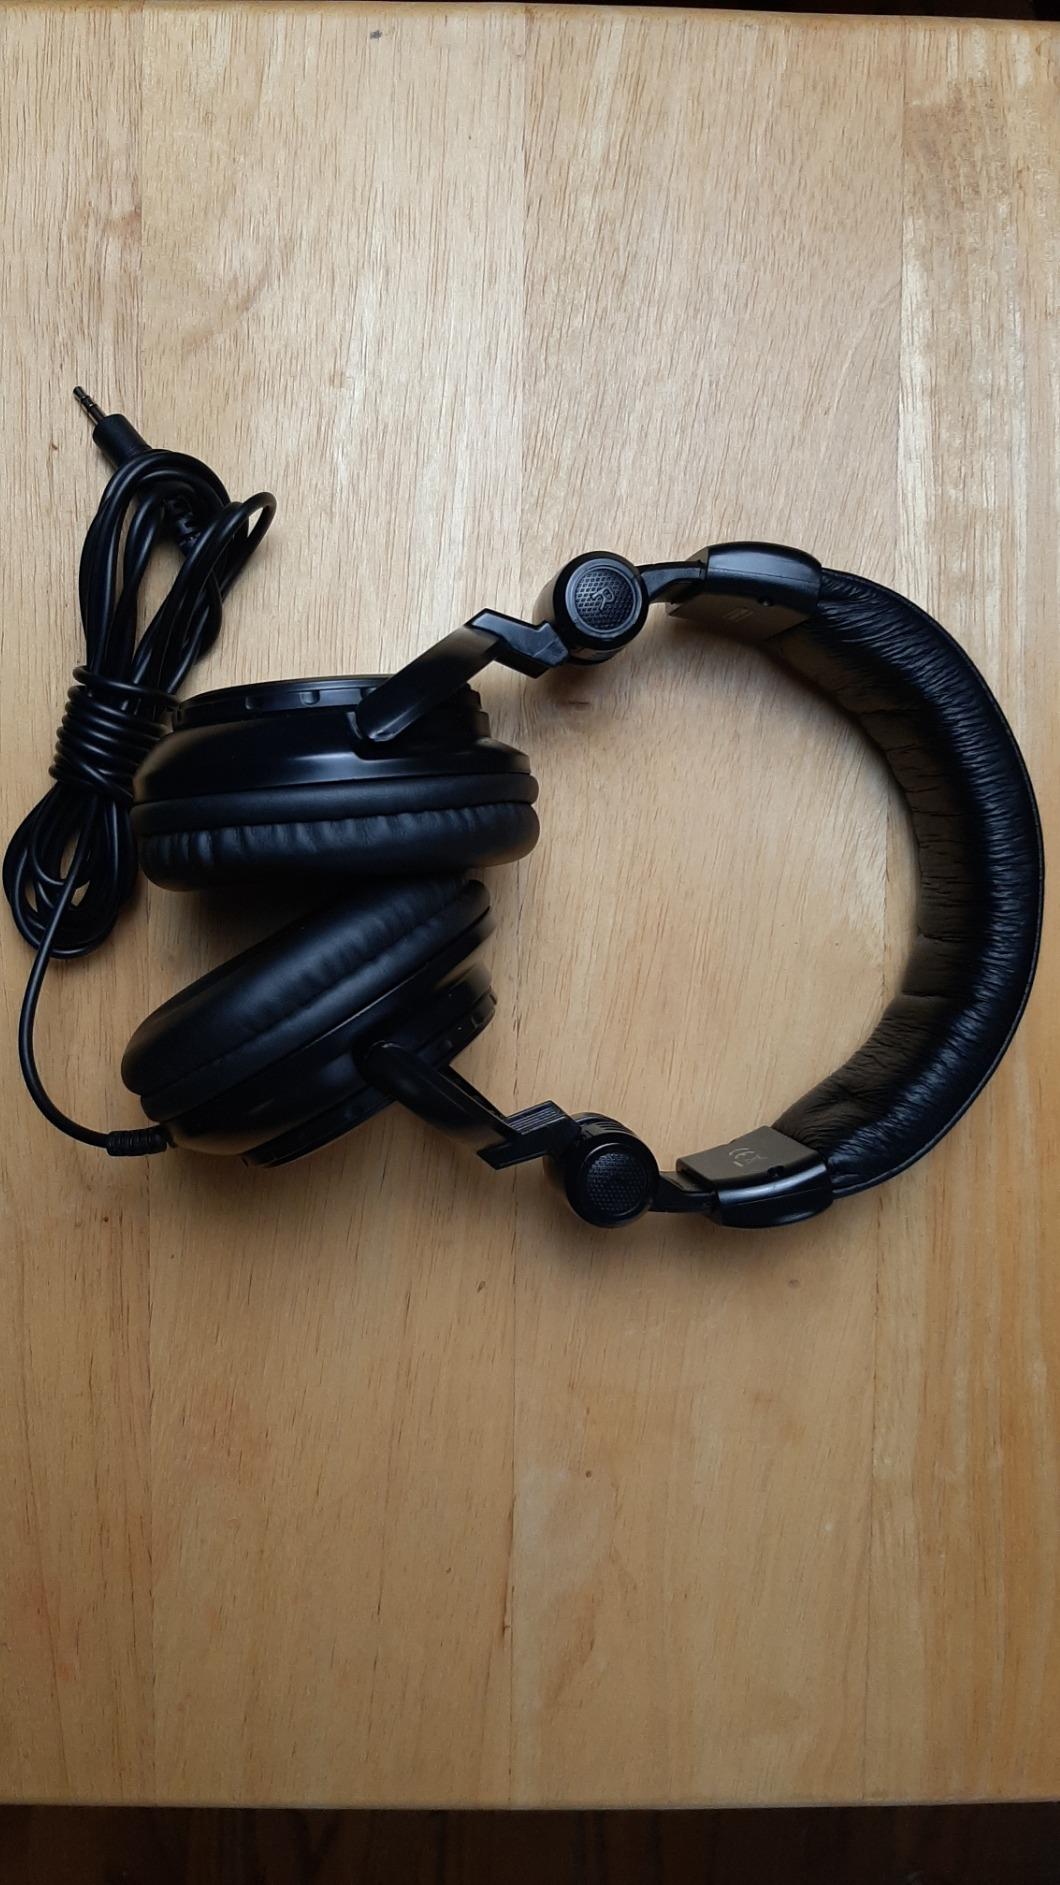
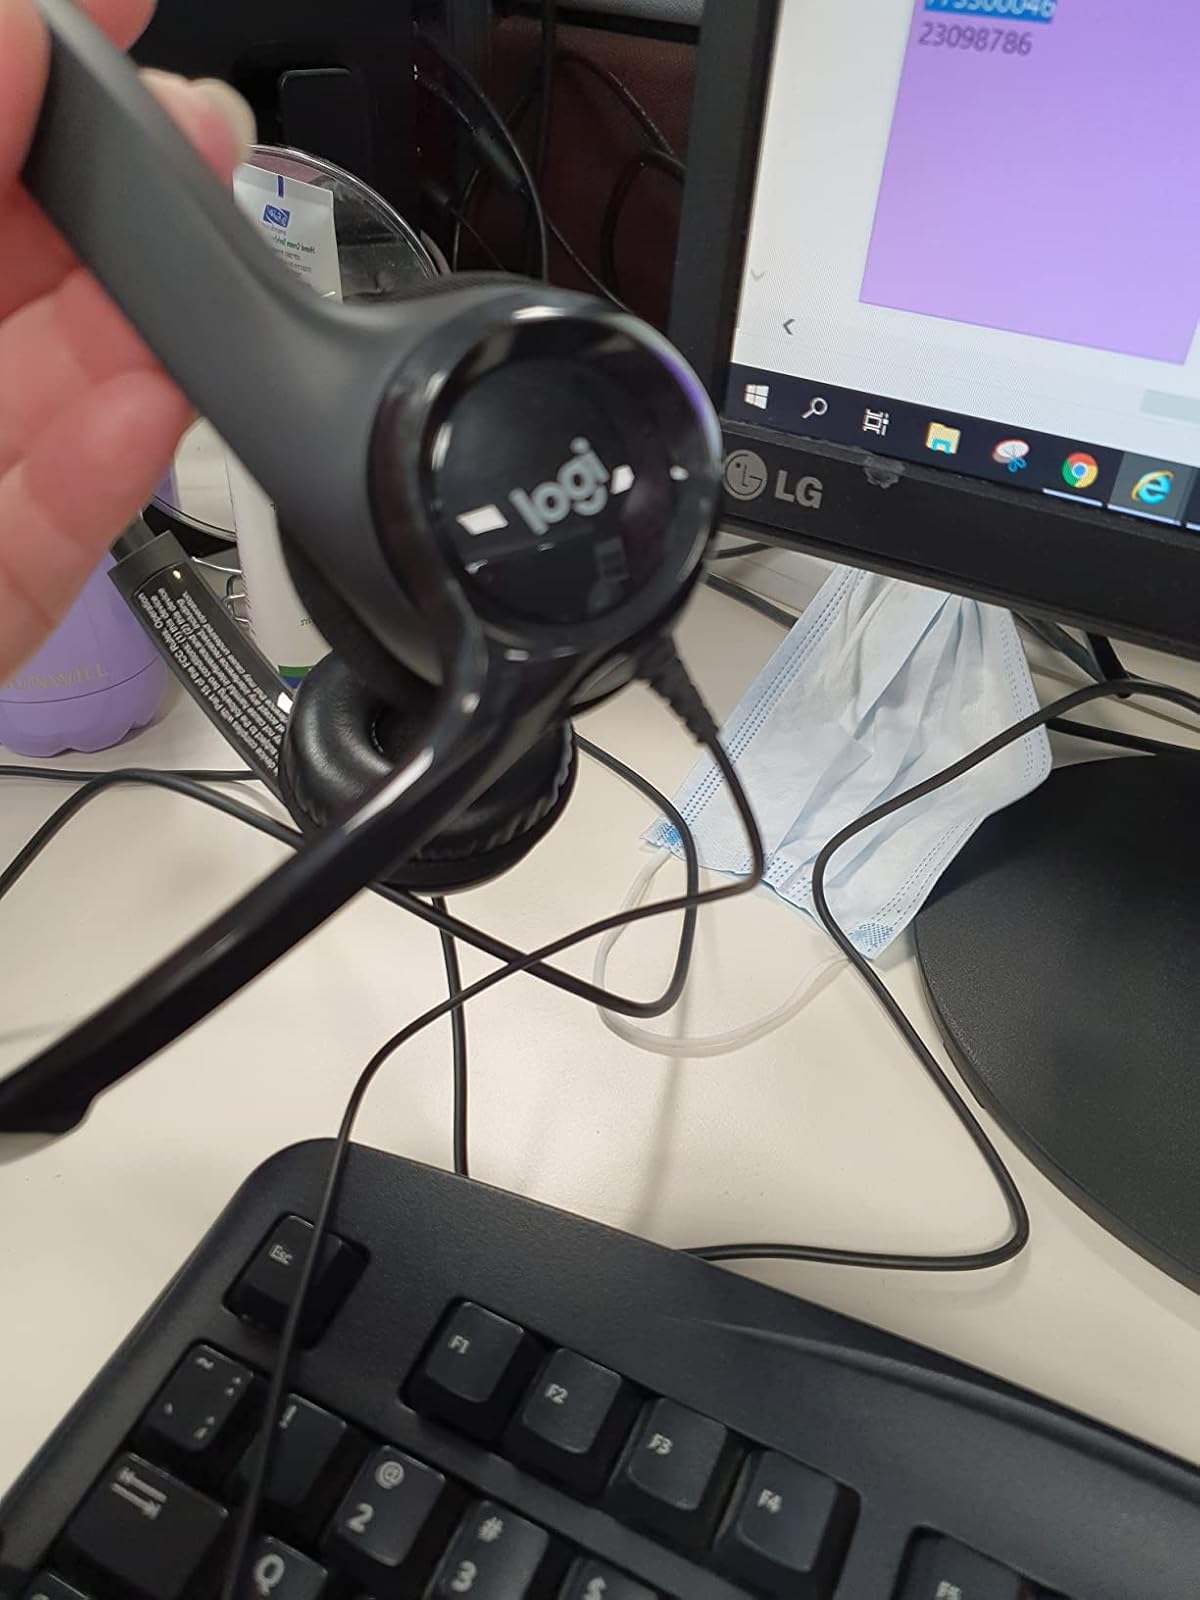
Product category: headphones
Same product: no